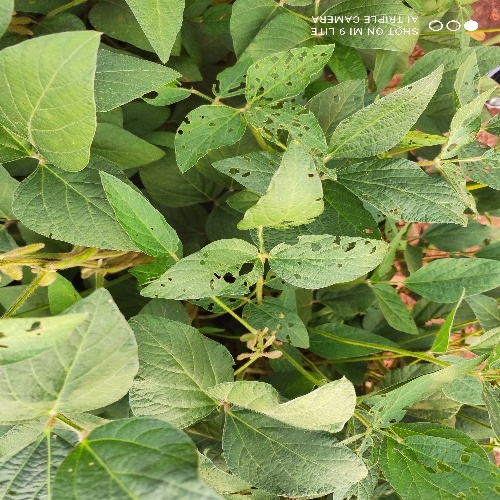
Label: Caterpillar